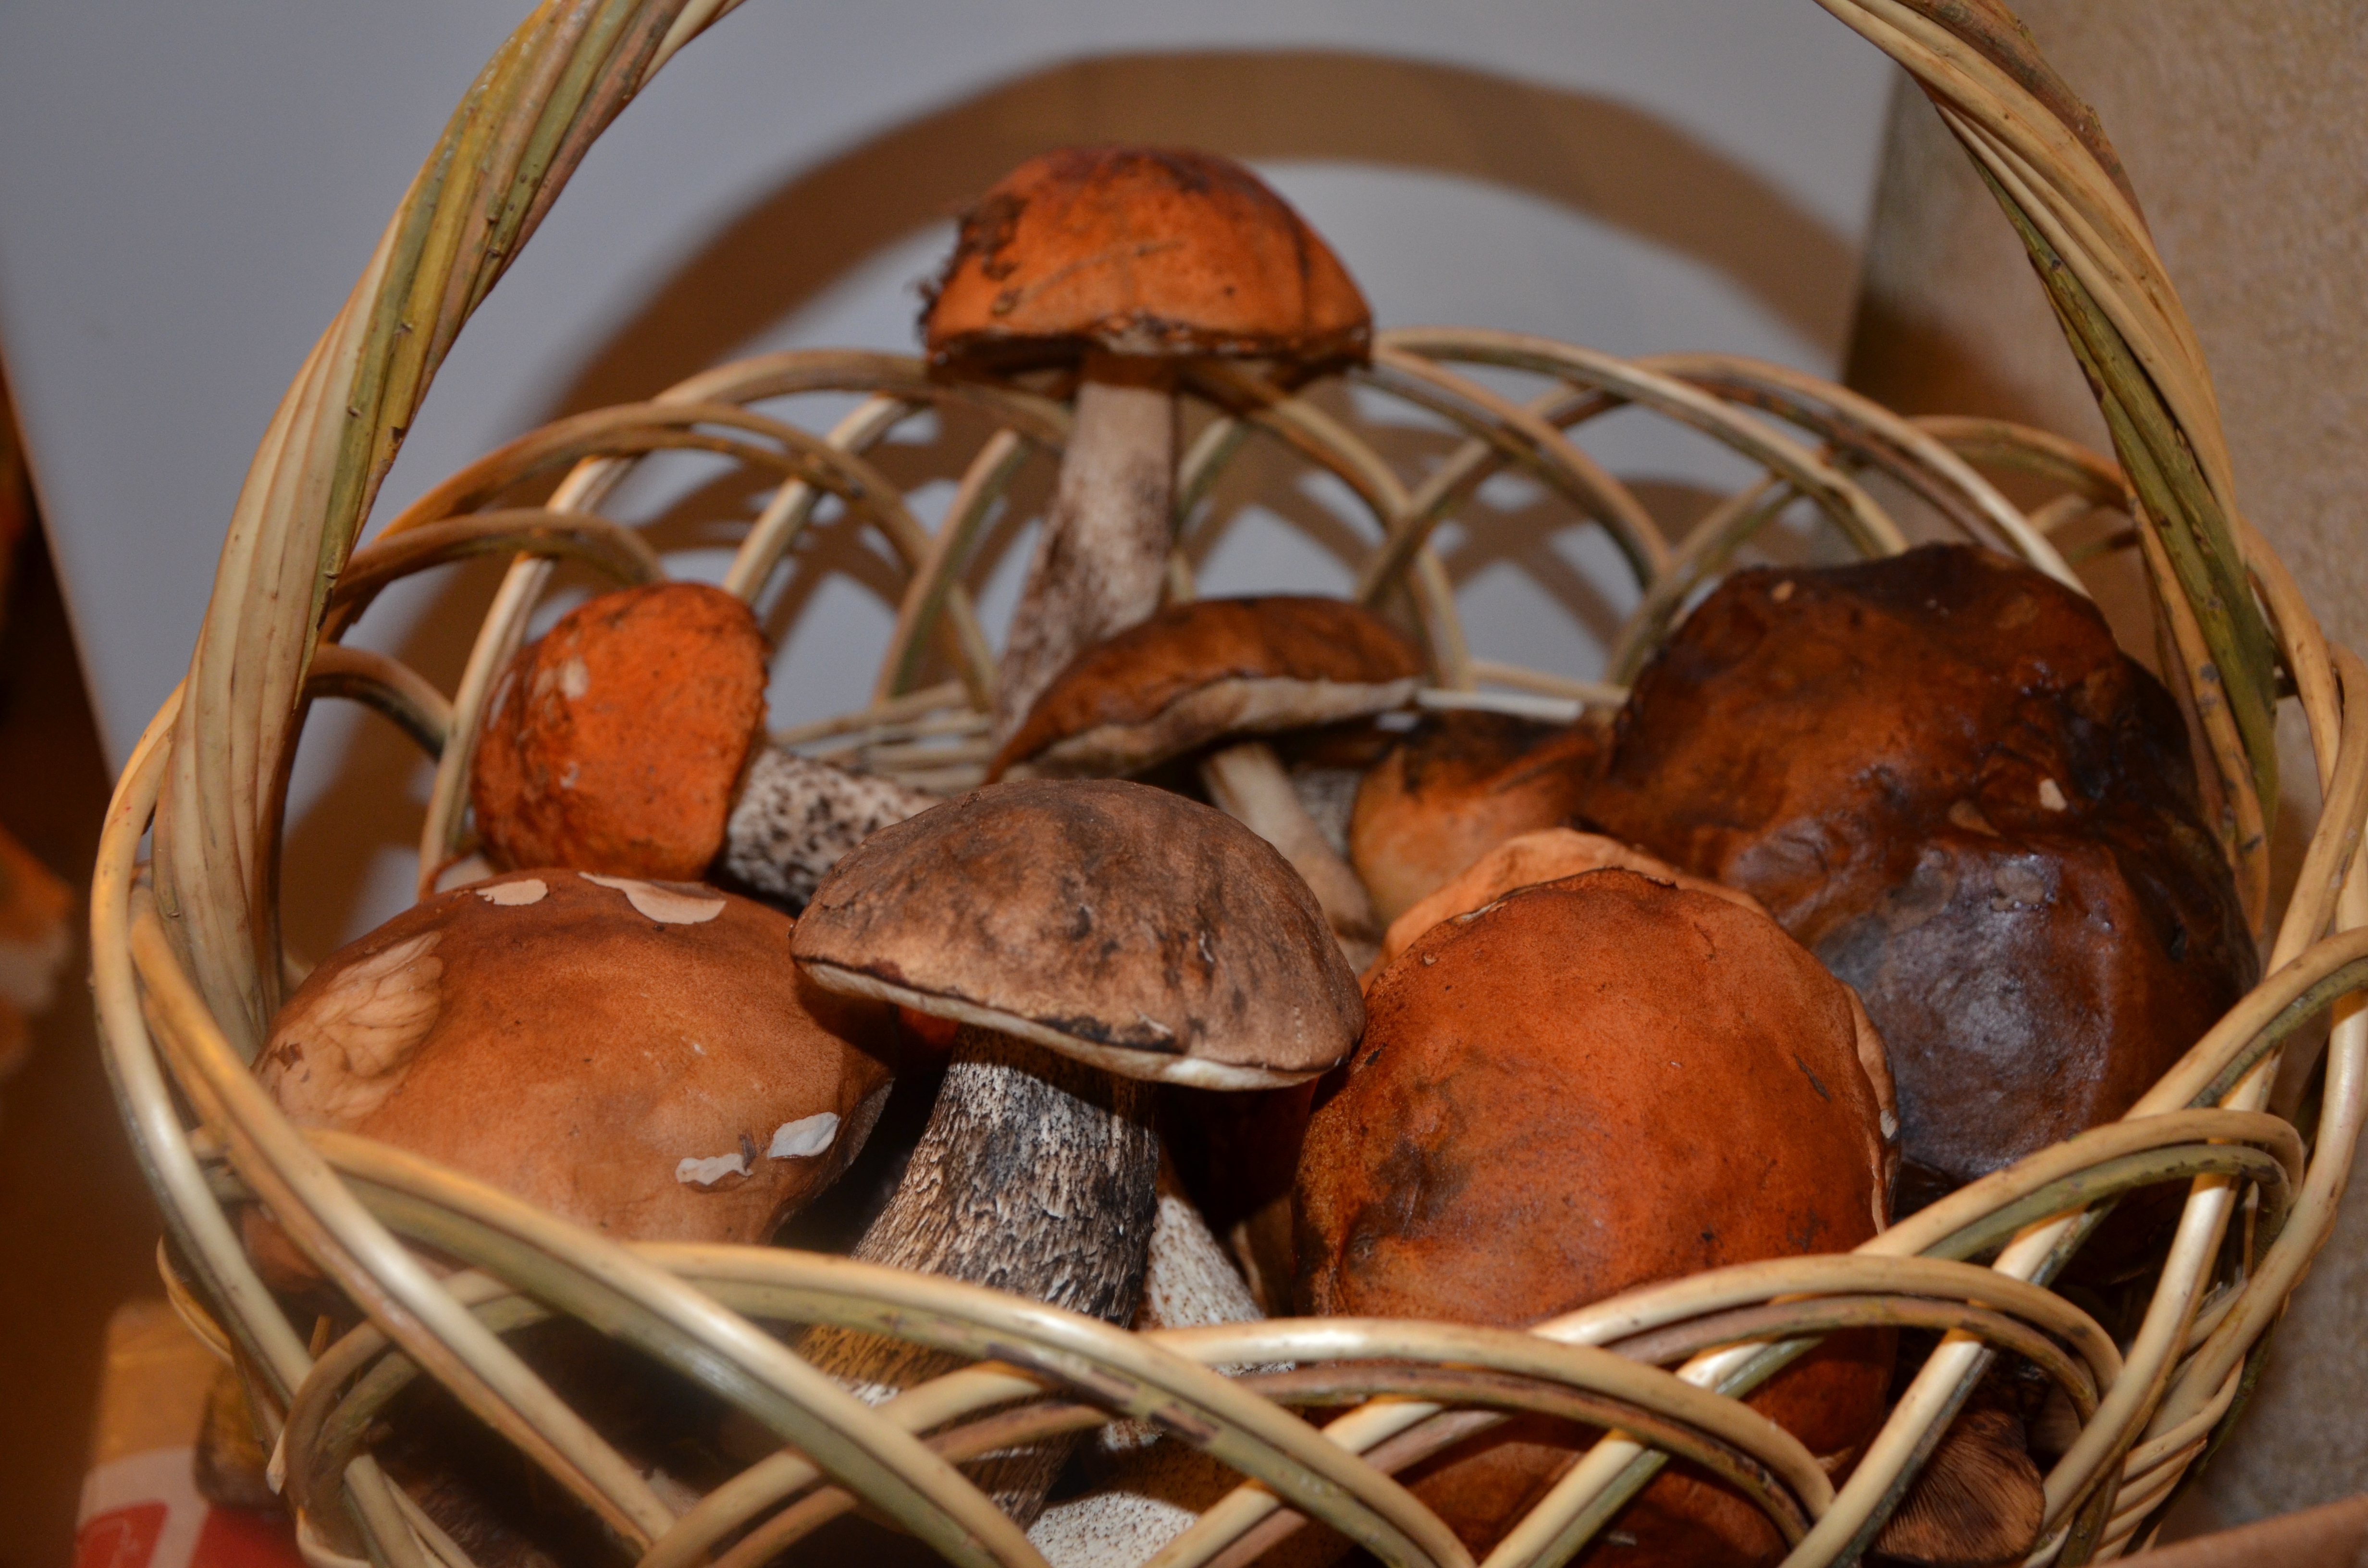
nature, edible mushroom, ingredient, mushroom